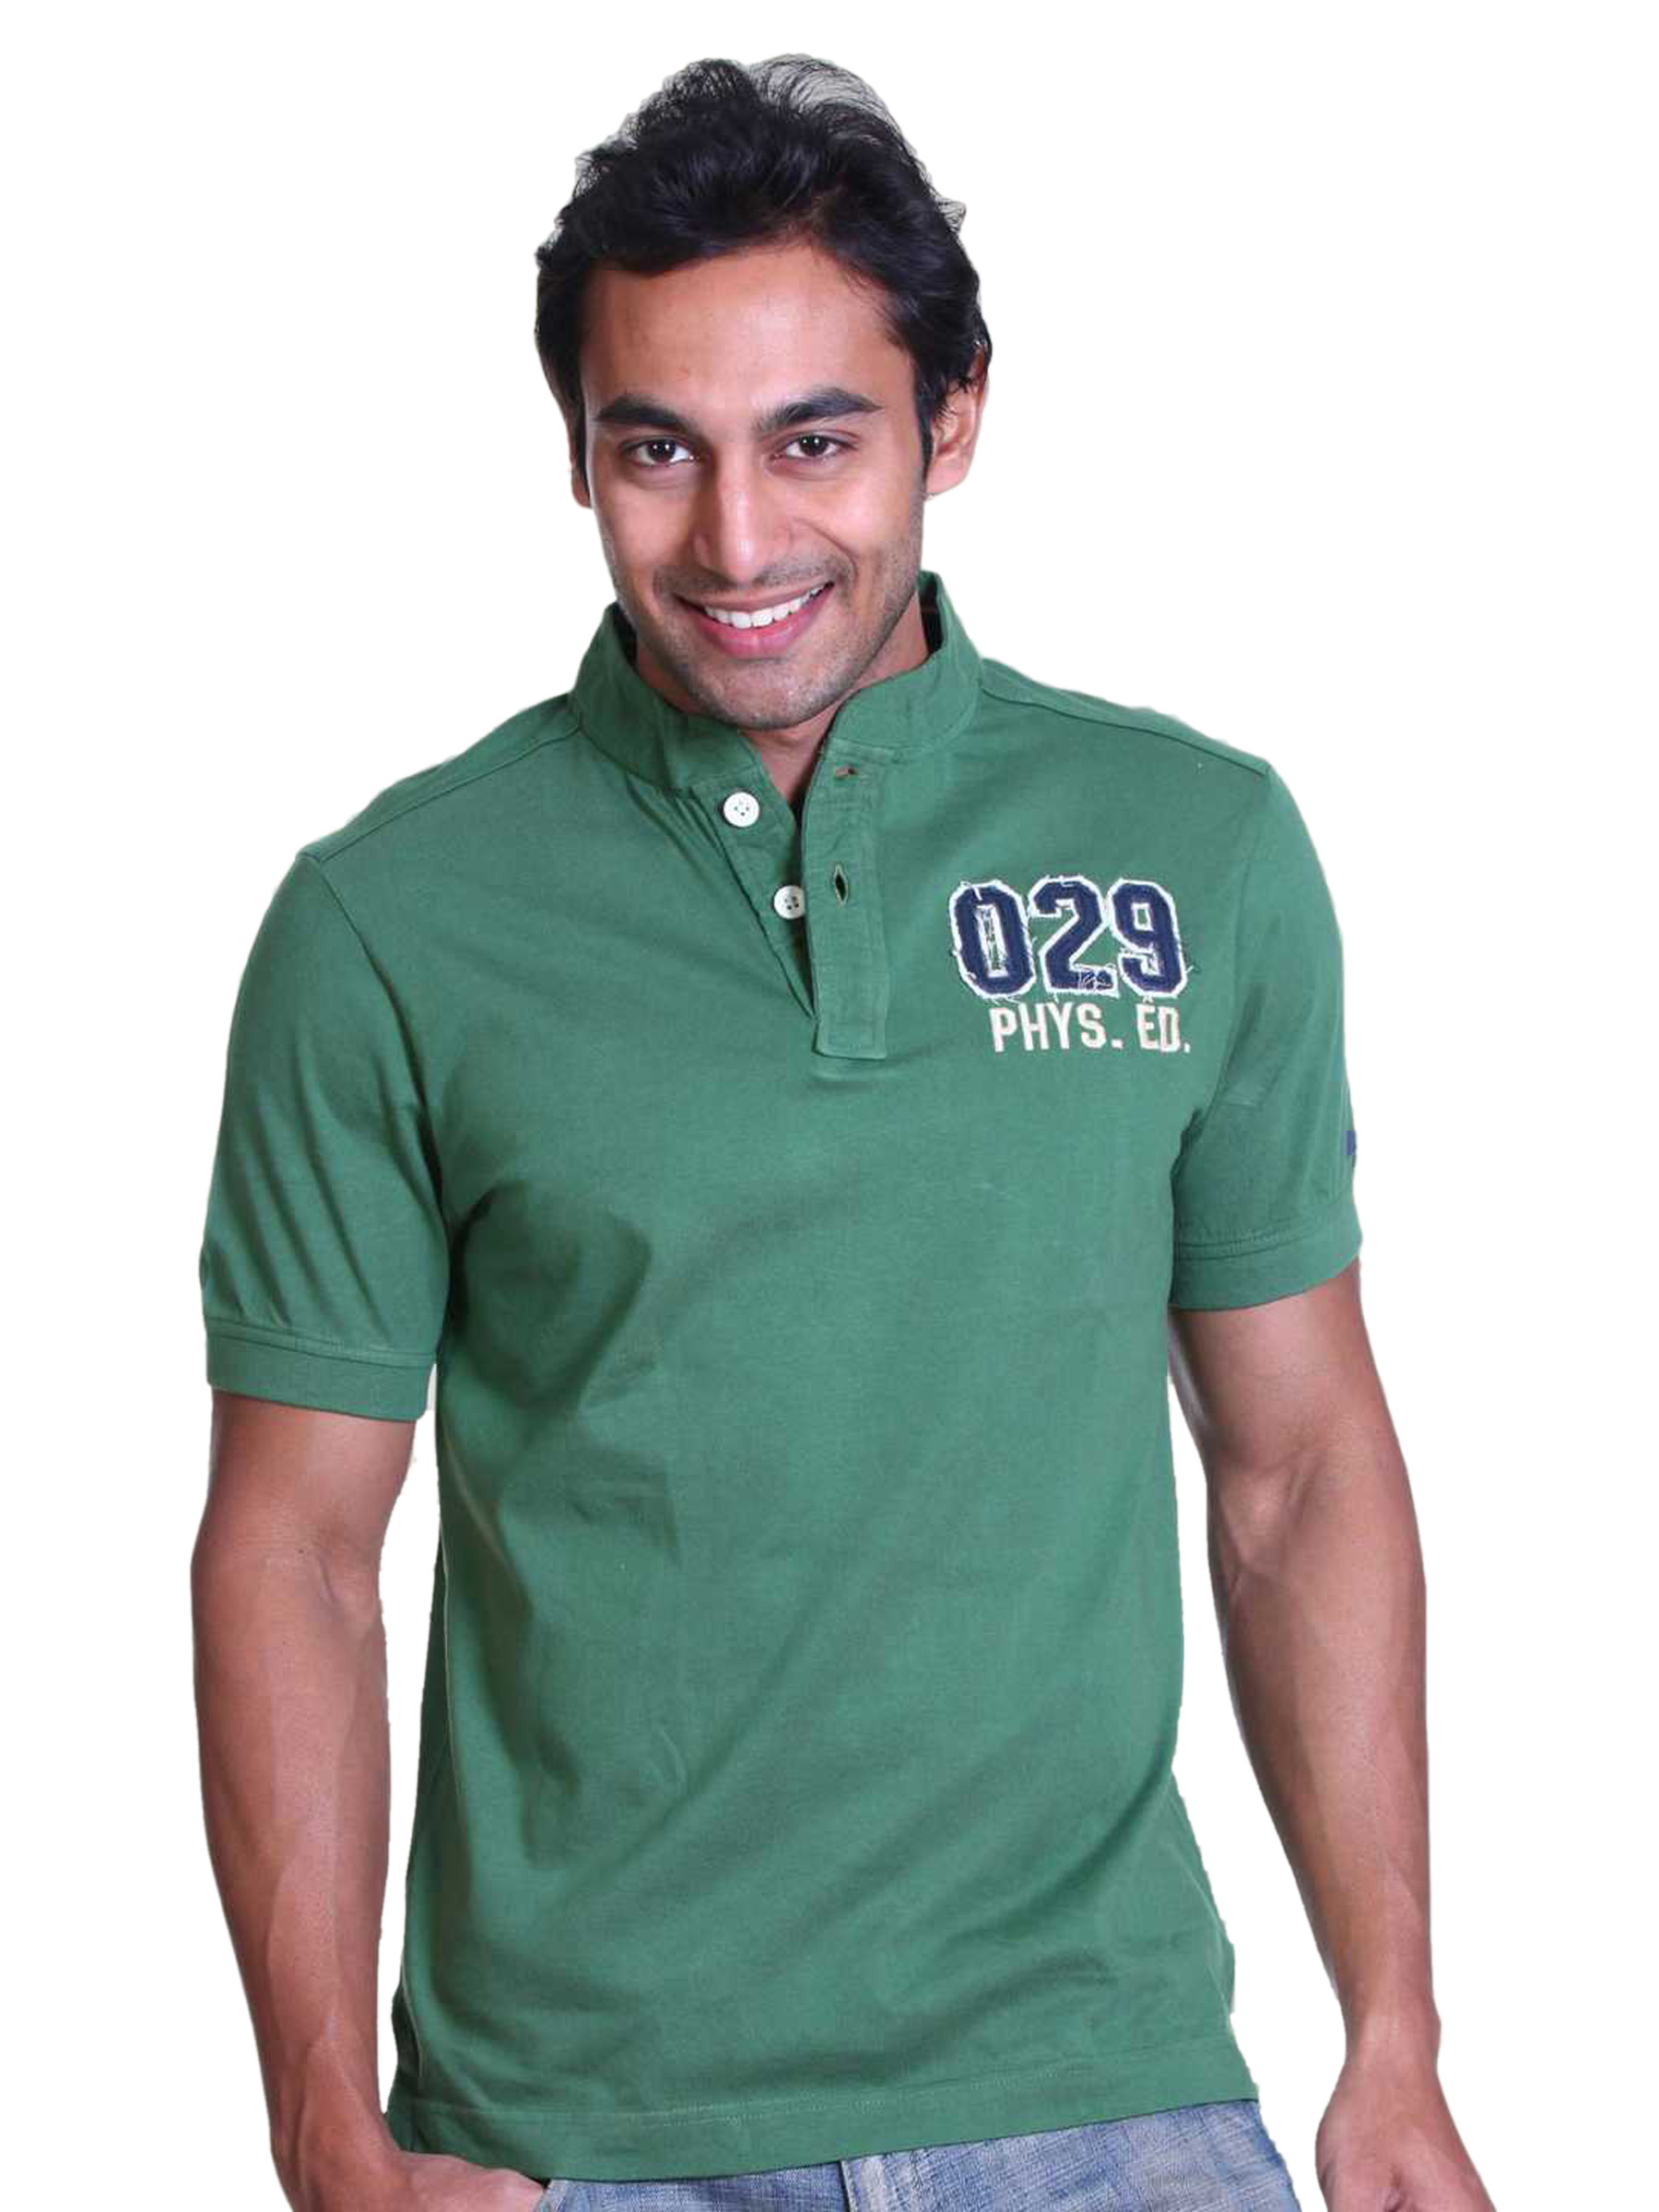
Basics Men Green T-shirt
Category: Apparel / Topwear / Tshirts
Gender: Men
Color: Green
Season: Spring 2011
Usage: Casual